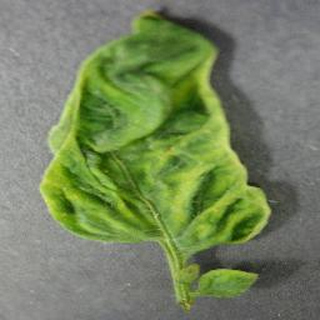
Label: tomato_yellow_leaf_curl_virus